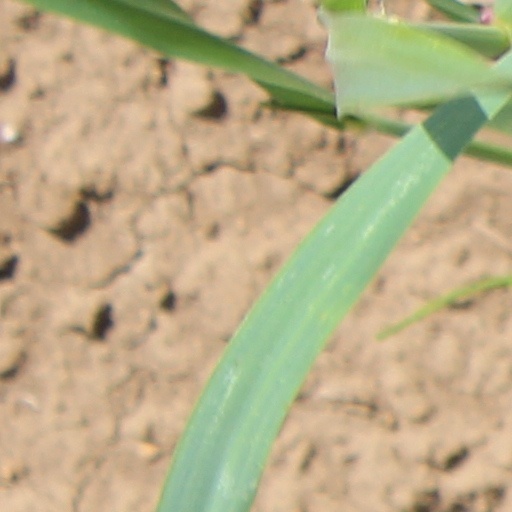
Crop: wheat